Marathon de la Route

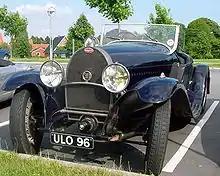
Bugatti Type 49, the winning model of the first edition of the Marathon

*Multiple teams finished without penalties or with equal points and were declared co-winners